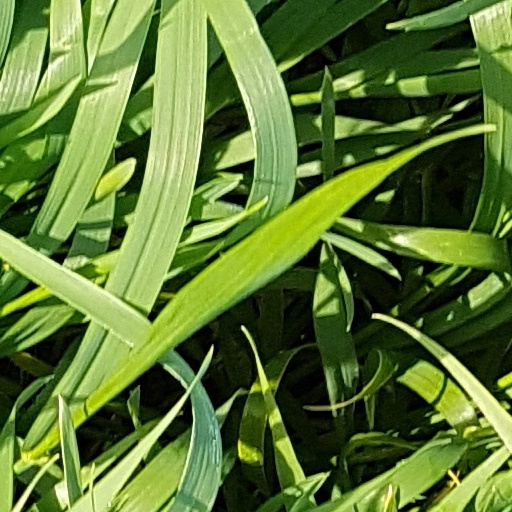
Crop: wheat